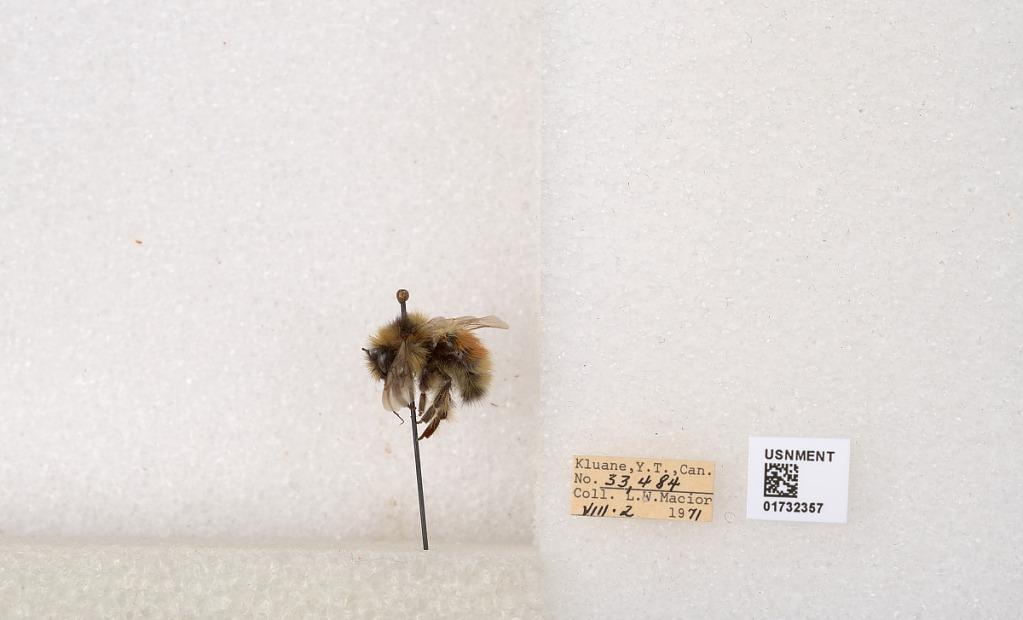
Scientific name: Bombus (Pyrobombus) sylvicola Kirby
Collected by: L. Macior
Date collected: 1971-8-2
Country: Canada
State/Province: Yukon Teritory
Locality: Kluane National Park and Reserve
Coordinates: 60.7493, -139.504